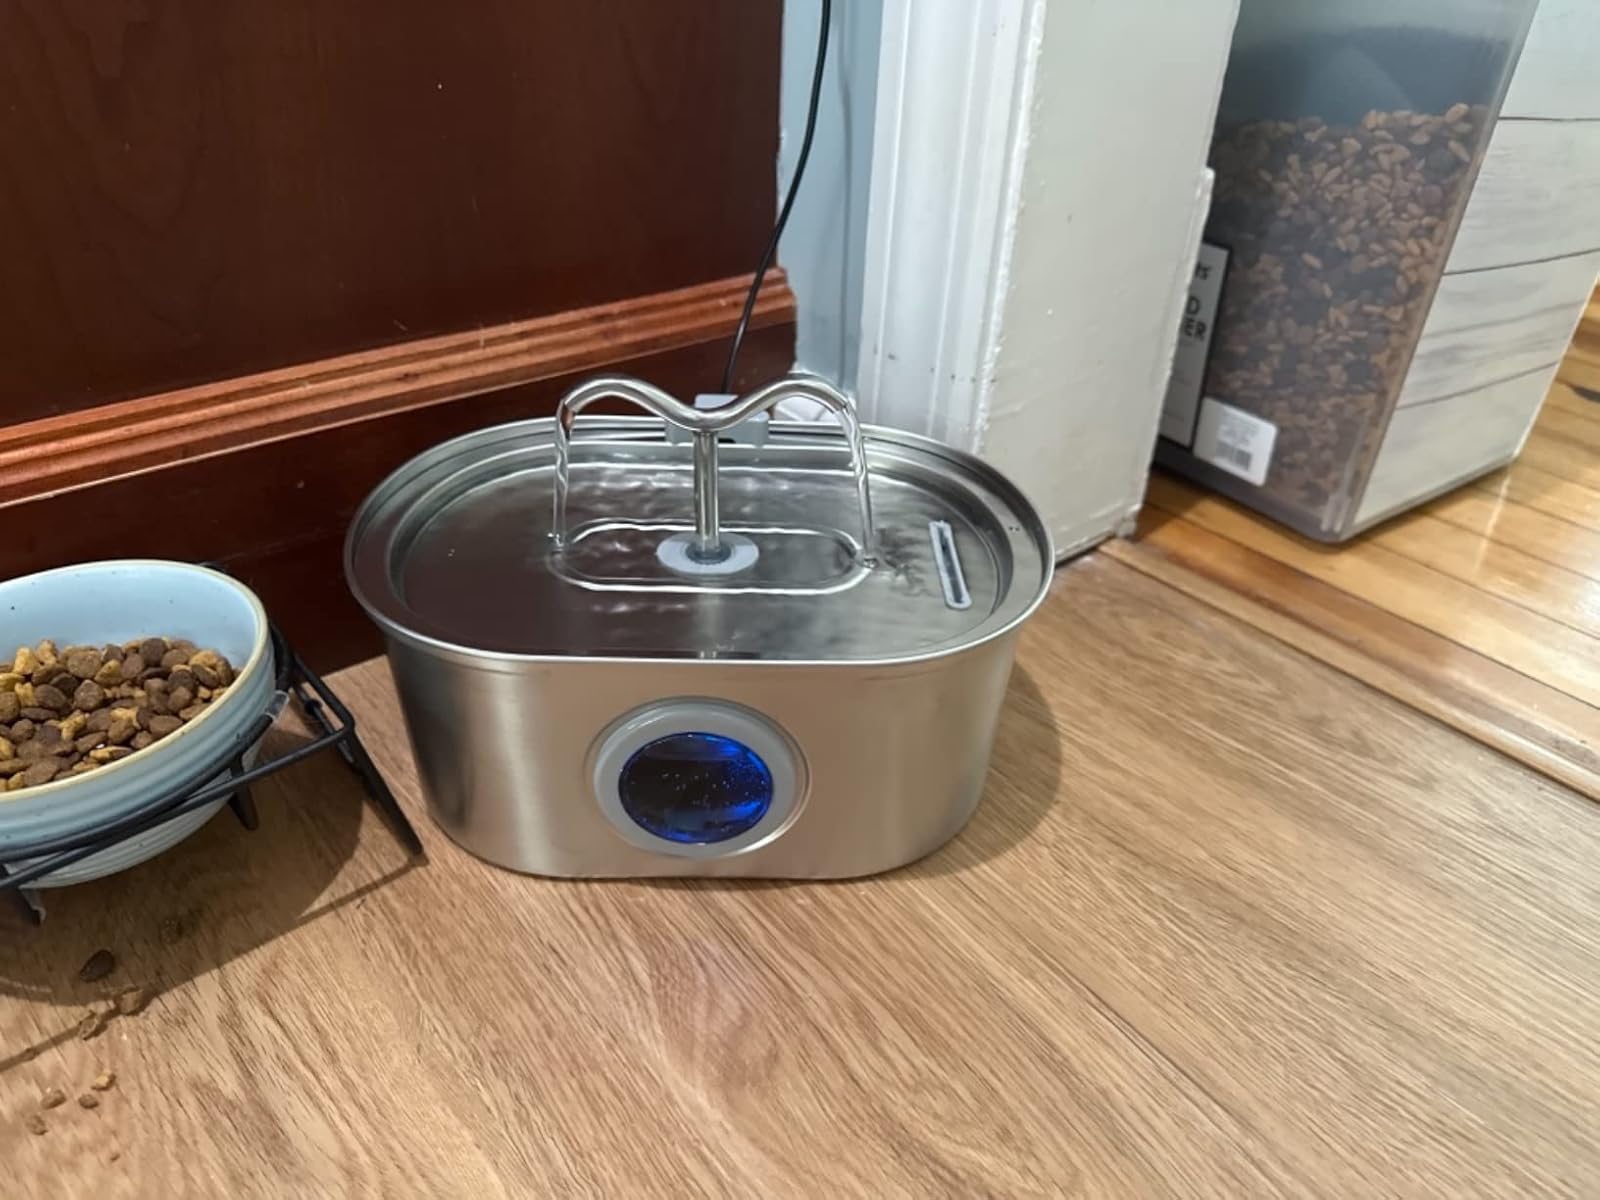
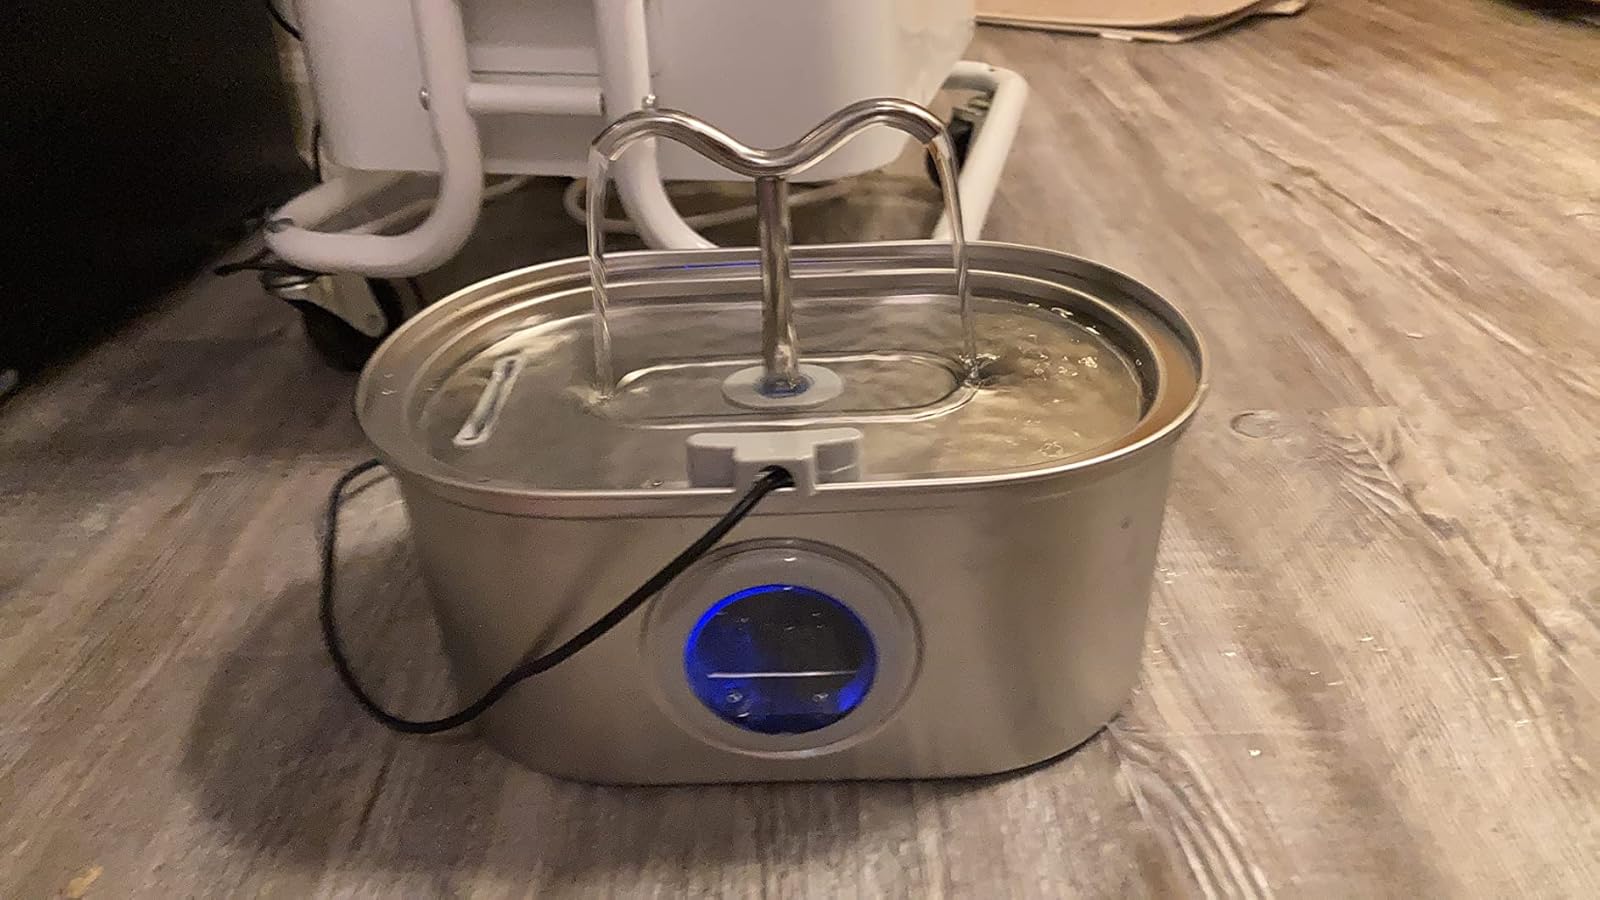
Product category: items_bowl
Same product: yes